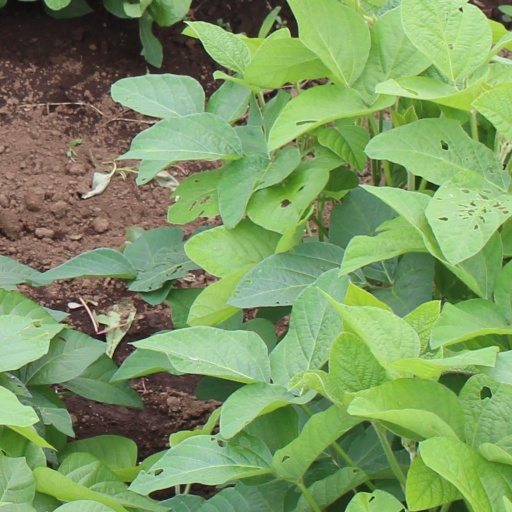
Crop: soybean